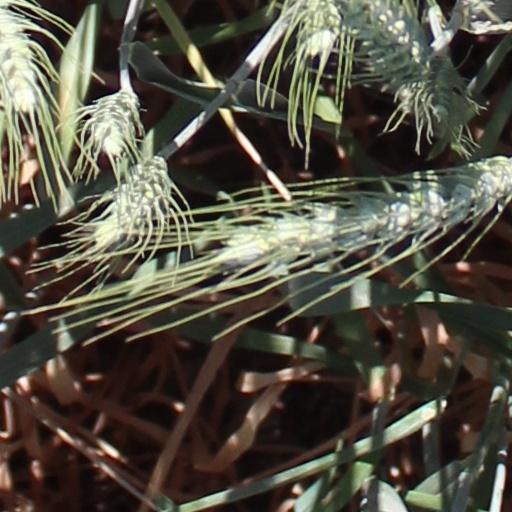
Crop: wheat